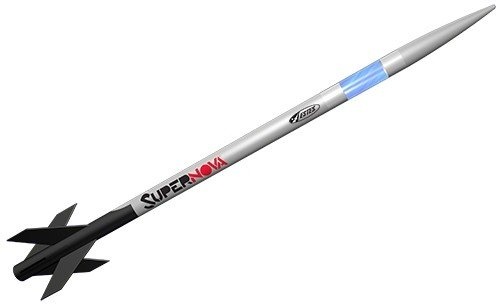
7248 Super Nova Level 2
7248 Super Nova Level 2
Brand: Estes Industries
Category: Arts & Entertainment > Hobbies & Creative Arts > Model Making > Model Rocketry > Multi-Stage Rockets